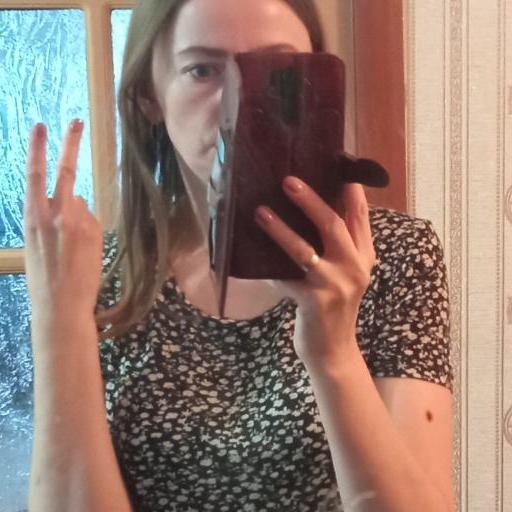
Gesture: no_gesture